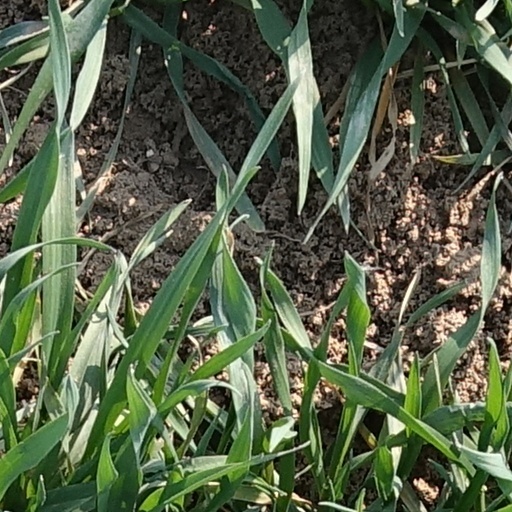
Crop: wheat